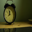
Label: clock